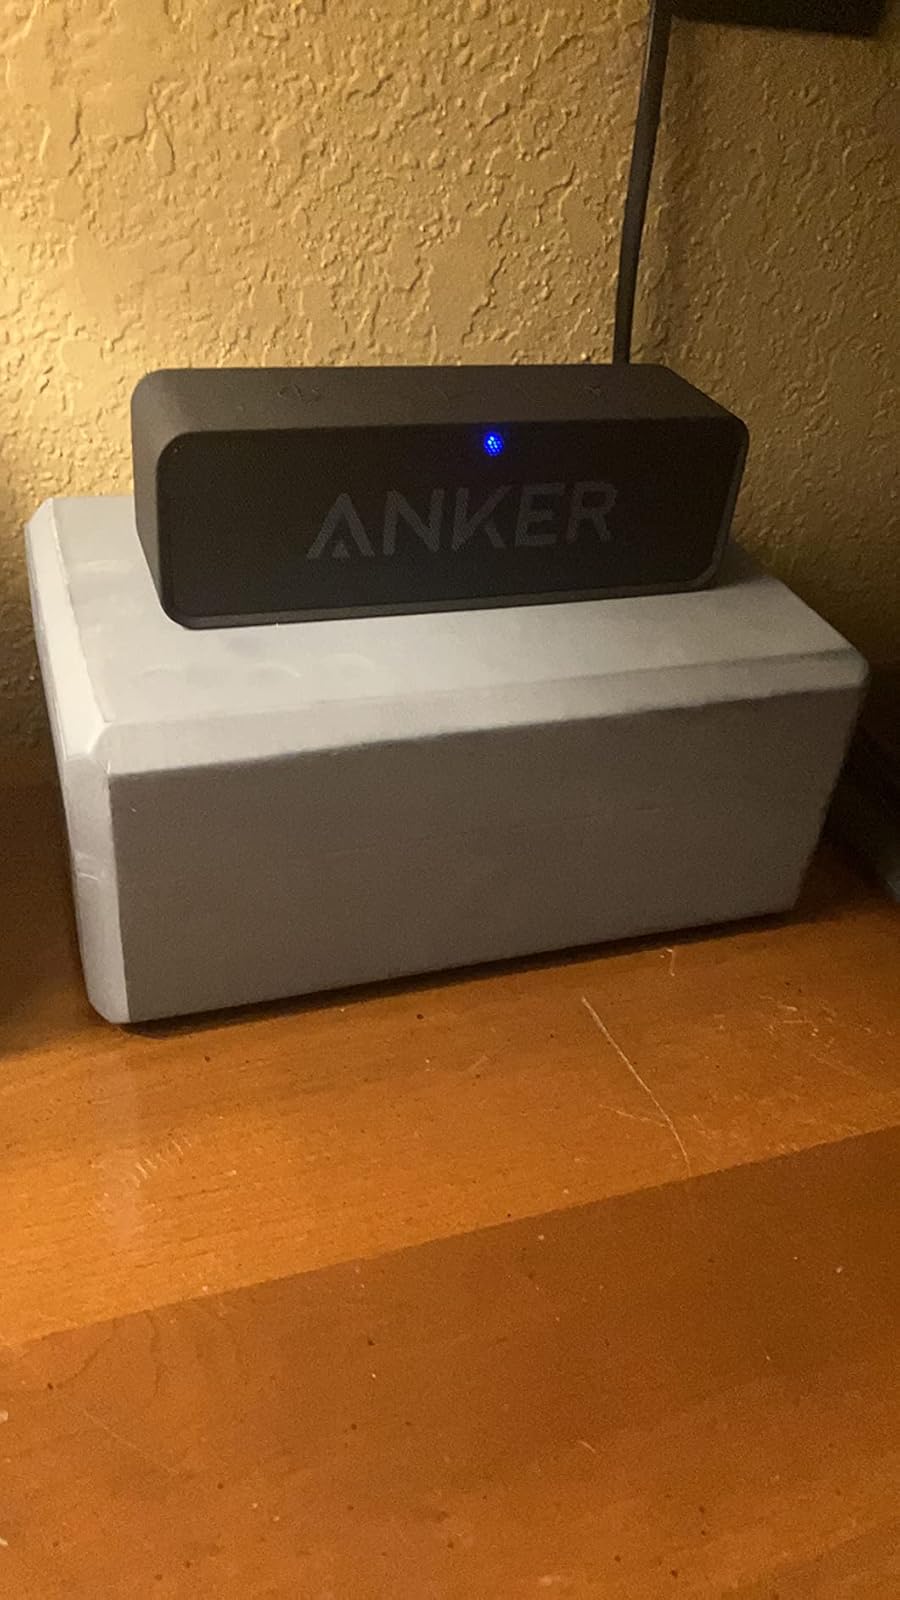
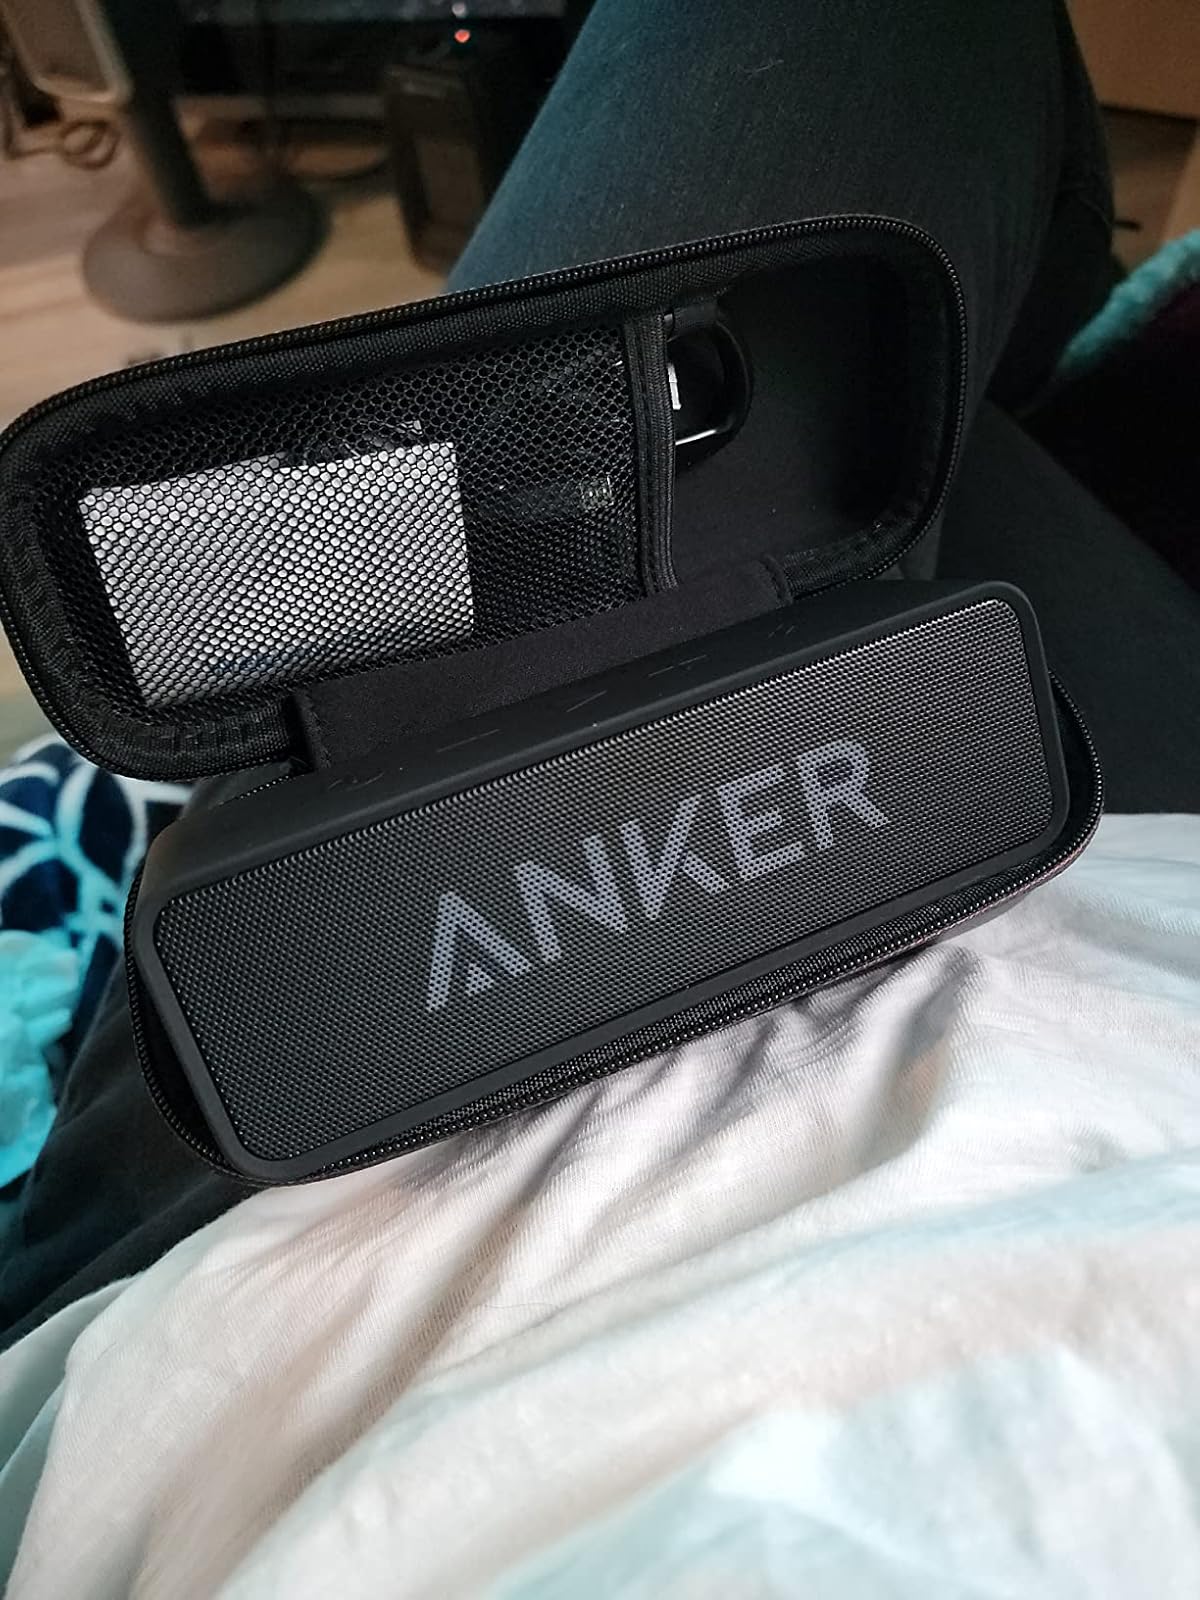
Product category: speaker
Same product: yes